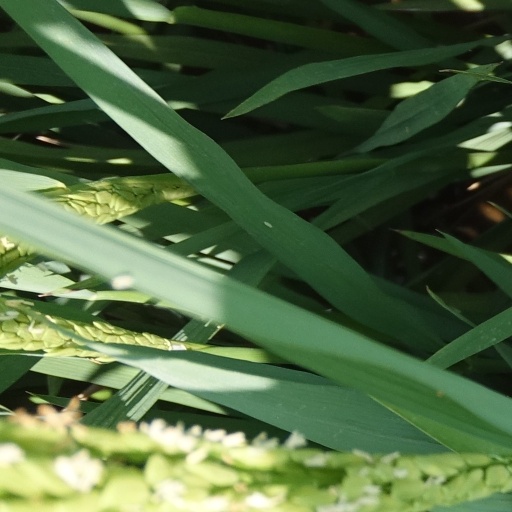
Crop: rice